Okinawan kobudō

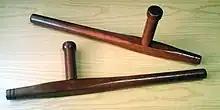
Tonfas

The "tonfa" may have originated as the handle of a millstone used for grinding grain. It is traditionally made from red oak, and can be gripped by the short perpendicular handle or by the longer main shaft. As with all Okinawan weapons, many of the forms are reflective of "empty hand" techniques. The tonfa is more readily recognized by its modern development in the form of the side-handle police baton, but many traditional tonfa techniques differ from side-handle baton techniques. For example, tonfa are often used in pairs, while side-handle batons generally are not.